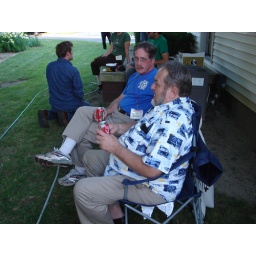
Steve Heaver in the solid blue shirt and Theo Rehak.